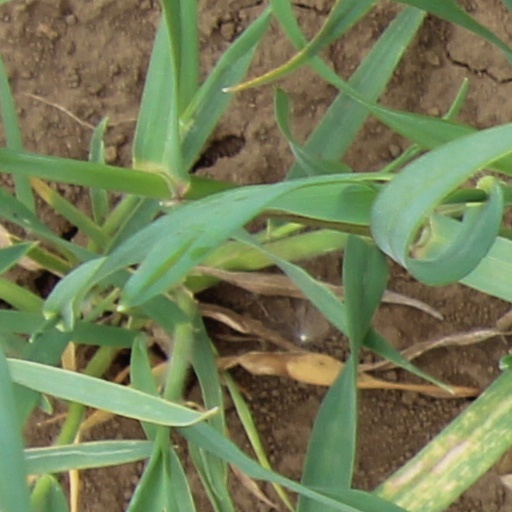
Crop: wheat